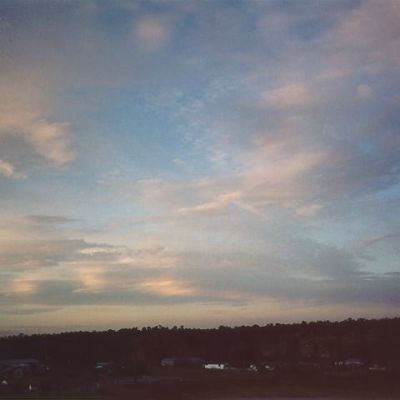
Cloud type: Cirrocumulus (Cc)